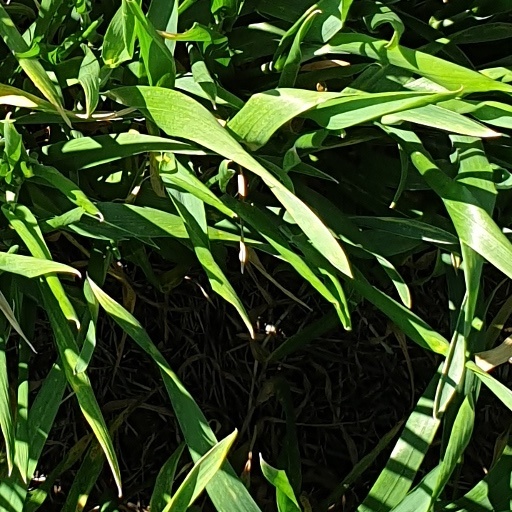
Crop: wheat